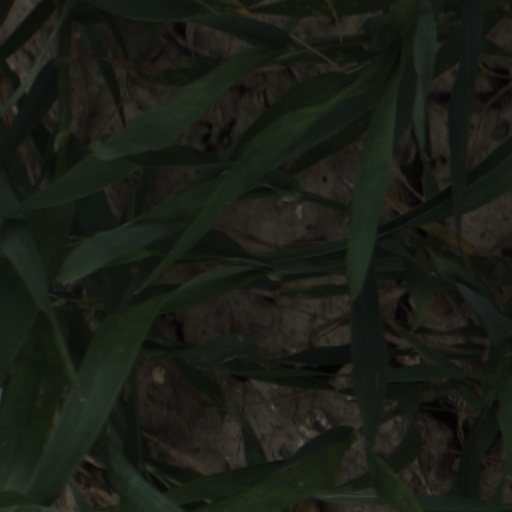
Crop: wheat